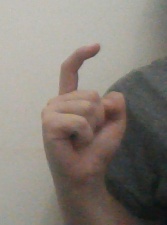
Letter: ra